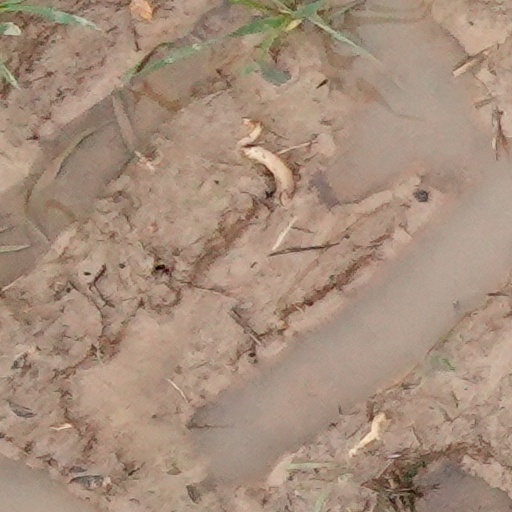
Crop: wheat